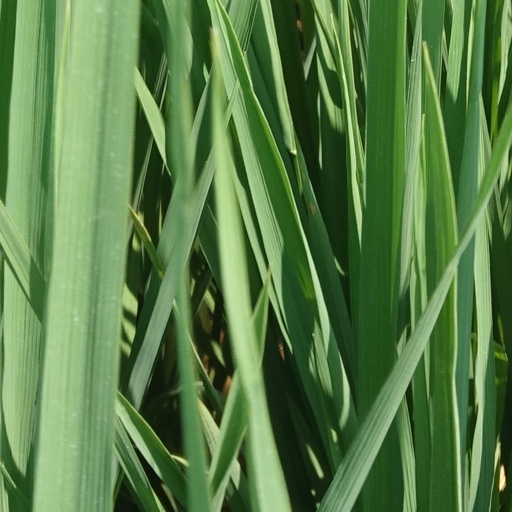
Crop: rice